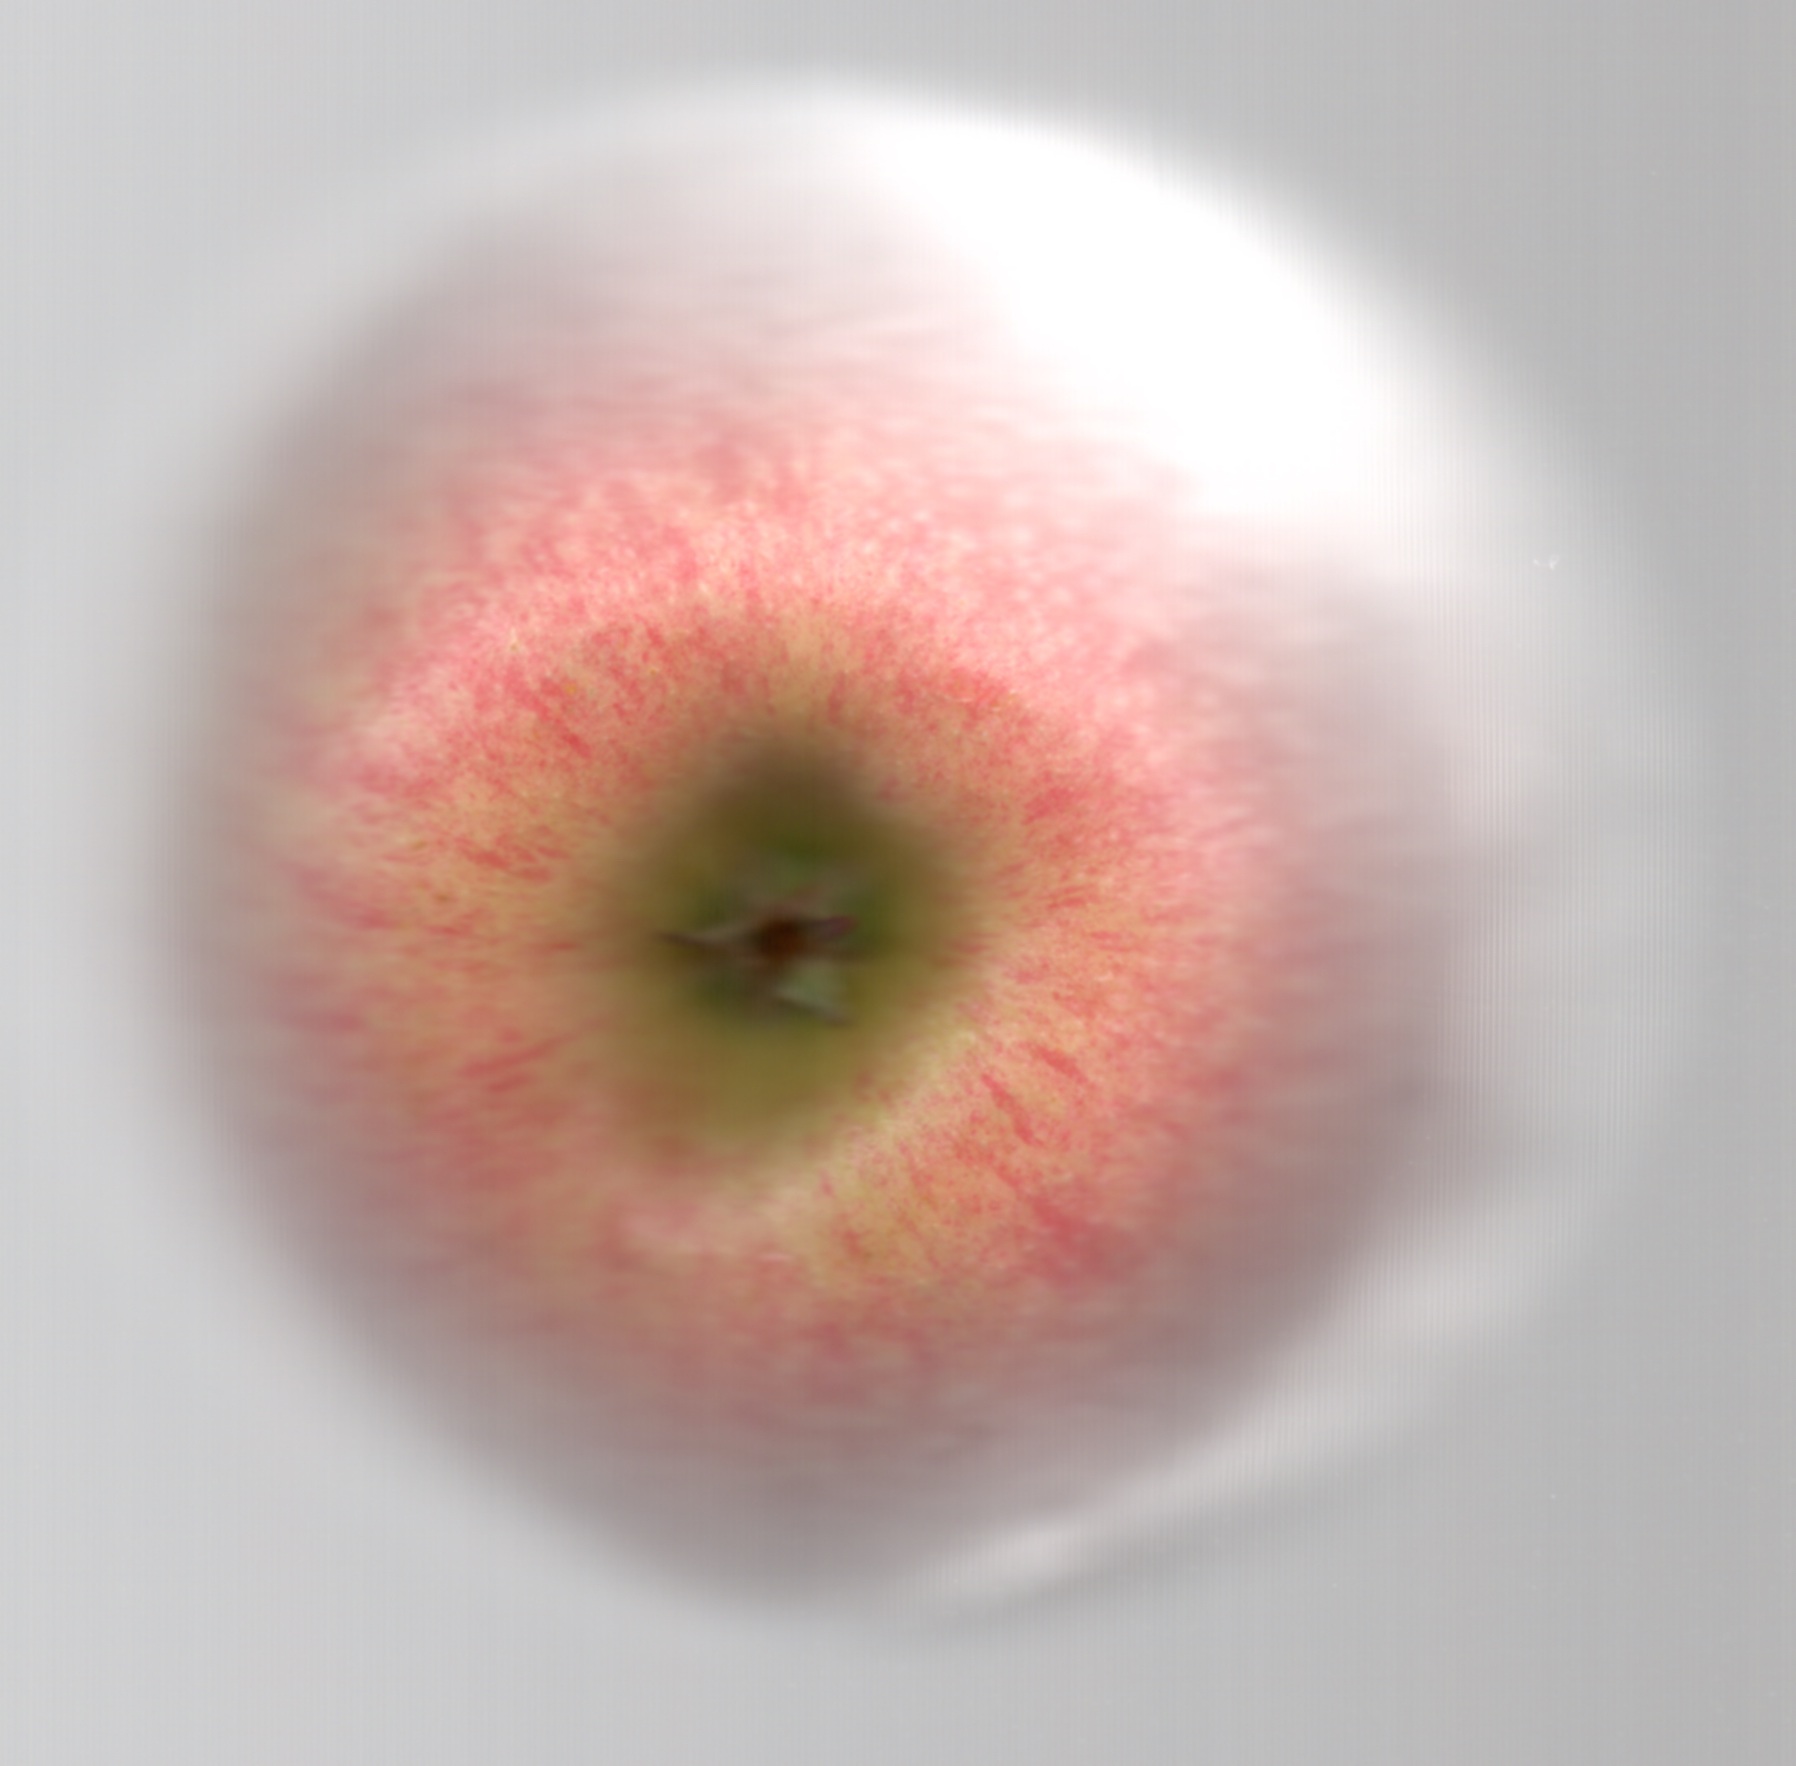
plant, photography, fruit, flower, petal, food, red, produce, pink, lip, close up, eye, organ, macro photography, flowering plant, land plant